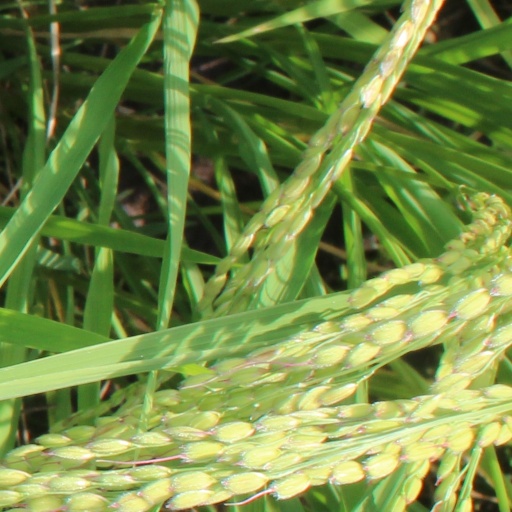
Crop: rice